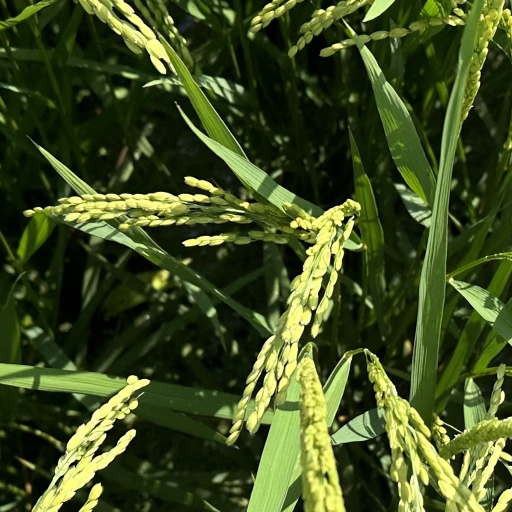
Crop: rice